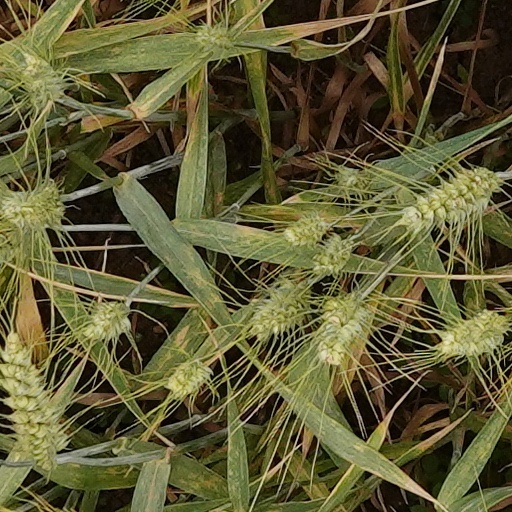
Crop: wheat